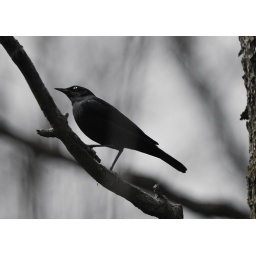
Black bird against a grey sky